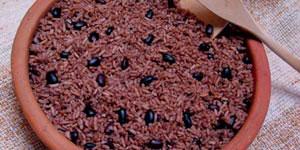
arroz congris o moro y cristianos